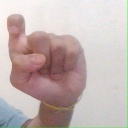
अक्षर: इ